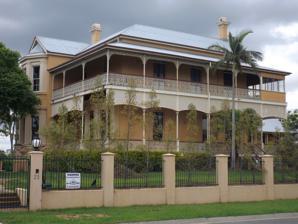
Building: Rhyndarra
Country: Australia
Year built: 1889
Historic site in Queensland, Australia Rhyndarra Rhyndarra, 2015 Location 23 Riverview Place, Yeronga , City of Brisbane , Queensland , Australia Coordinates 27°30′54″S 153°00′18″E / 27.5149°S 153.0049°E / -27.5149; 153.0049 Design period 1870s–1890s (late 19th century) Built 1888–1938 Queensland Heritage Register Official name Rhyndarra, 2 Women's Hospital, Australian Military Forces 1st Military Hospital; National Service Training Hospital, Yeronga Girls' Industrial School; 1 Camp Hospital Type state heritage (built, landscape) Designated 7 February 2005 Reference no. 600360 Significant period 1880s–1890s, 1930s (fabric) 1880s–1950s (historical) 1890s–1990s (social) Significant components trees/plantings, stables, views to, residential accommodation – main house, garden/grounds, cellar, views from, service wing Location of Rhyndarra in Queensland Rhyndarra is a heritage-listed residence located at 23 Riverview Place, Yeronga , City of Brisbane , Queensland , Australia . The architect was Andrea Stombuco . It was built from 1888 to 1938. It is also known as No. 2 Women's Hospital, Australian Military Forces 1st Military Hospital, National Service Training Hospital, No. 1 Camp Hospital, and Yeronga Girls' Industrial School. It was added to the Queensland Heritage Register on 7 February 2005. History This substantial, two-storeyed brick residence and stable was built in 1889 for Brisbane businessman William Williams , as his semi-rural suburban residence. Between 1897 and 1942 it functioned as a Salvation Army Girls' Industrial School, and from 1942 until the late 1990s as a military hospital. Establishment of Rhyndarra In the late 1880s Williams acquired approximately 140 acres of land along the riverfront at Yeronga. The area at this time comprised a mixture of large farming estates and smaller residential subdivisions and was developing as a middle-class suburb following the opening of the Yeronga railway station in 1885. It was built in 1889 for William Williams, manager of the Australasian Steam Navigation Company prior to the merger that created the Australasian United Steam Navigation Company . It was designed in 1888 by the Italian architect Andrea Stombuco , and features a two-storey bay window front, gabled roof and decorative cast iron verandah trim. Constructed of stone and brick, it included a cellar, separate service quarters, kitchen, dairy, coach house and stables. Built on a rise facing south west, it has extensive views of the Canoe Reach of the Brisbane River , so named because it is near Oxley Creek , which was originally called Canoe Creek following stranded timber-getter Thomas Pamphlett finding an aboriginal bark canoe there in 1823, enabling him and his two companions to eventually return to civilisation. Andrea Stombuco, in practice with his son Giovanni, was an Italian who had arrived in Brisbane in the 1870s after working for a period in the southern colonies. He designed many churches and ecclesiastical buildings for the Catholic Church in Queensland and was completing the opulent Her Majesty's Theatre in Queen Street when Rhyndarra was commissioned. He was noted for his residential work, which included Palma Rosa at Hamilton, an elaborate three-storeyed sandstone residence erected in 1886–1887. Rhyndarra was amongst Stombuco's last Brisbane works before moving to Western Australia in 1891. Rhyndarra was constructed in 1888–1889 at a cost of £3,200. The buildings were erected by contractor R Smith and the lavish interior decoration to the main house was carried out by Lang & Co. The decorative finishes included cedar joinery, marble fireplace surrounds and ornate plaster ceilings and cornices. Rhyndarra was typical of the large houses built by Brisbane's more prosperous citizens in the late 19th century. The house was raised off the ground on a stone base forming cellars and storerooms, with the ground floor containing dining and drawing rooms with bedrooms on the first floor. A pantry, kitchen and scullery were located at the rear of the house at ground level, with maids' rooms and a bathroom above. Williams appears to have over-extended financially in his 1880s land dealings. During the depression of the 1890s Williams was forced to relinquish the heavily-mortgaged Rhyndarra to the Australian Mutual Provident Society (AMP) who became mortgagee-in-possession. Williams moved to Western Australia where he lived with a married daughter until his death in the early 20th century. Salvation Army Salvation Army Girl's Home at Yeronga ~1897 The house and land were unoccupied for a period after Williams' departure until leased by the Salvation Army and opened as a home for orphaned and endangered girls (the Yeronga Girls' Industrial School) in 1897. In 1905 Williams was declared insolvent and the AMP Society become the owner of the property. The AMP Society organised the sale of the Rhyndarra estate at which time the property was subdivided into 13 residential lots, each having a street and river frontage. Rhyndarra, on a reduced site of approximately 12 acres, was transferred to William Booth , founder of the Salvation Army, in 1907. Rhyndarra ~1913 Booth had established the Salvation Army in England in the mid 1860s as a church with a strong social conscience, campaigning against poverty and the sins of alcoholism and other moral failings. A large part of the work of the church was in establishing homes for people who were destitute, aged, unmarried mothers, orphans and others in need or in peril. Old Stables, part of the residence, Rhynadarra, ca. 1931. The building was used as a schoolroom for the Salvation Army Home The Girls' Industrial School at Yeronga was one of a number of similar institutions conducted by the Salvation Army in Queensland at this time, including maternity hospitals, receiving some financial assistance from the government for the orphanages. These institutions were periodically visited by public servants who monitored the welfare of the children. The girls who lived at Rhyndarra were trained for domestic service and situations were found for them when they were old enough to leave the orphanage. In 1910 the matron noted that "each girl is taught housework in all its branches, gradually passing through the different stages from dormitories to dining room, laundry to kitchen and pantry." The house was adapted to accommodate the number of girls resident in the institution. The folding doors dividing the drawing and dining rooms were removed to form the main dormitory and the sitting room was used as a dining room. Upstairs rooms were used to accommodate the girls and the staff, including a matron, cooks and a teacher. The stable was converted for use a schoolroom, where the younger girls were taught basic lessons. The older girls helped look after the younger girls and could attend state schools in surrounding suburbs or were employed in the workroom where they learnt needlework and other tasks, or helped milk the cows. The home aimed at self-sufficiency, with a kitchen garden and flower garden, pigs, chickens, cows and horses. Numbers at the orphanage fluctuated with changing circumstances and the institution accommodated girls who were orphaned, whose parents were destitute and could not care for them, who had run away or were difficult. In 1899 there were about 30 girls at the home, ranging from 6 to 16 years of age. In the early 1900s there were only 18 girls resident, but by the 1930s and the economic depression of that period the population increased to between 60 and 70 girls, ranging from babies to teenagers. The greatest change to the physical fabric of Rhyndarra during the Salvation Army's occupation was the construction of a two-storeyed timber and masonry extension at the rear of the house. This extension housed a recreation hall on the first floor, with bathrooms and toilets at ground level. It was constructed by the Salvation Army in 1938 with government funding. World War II The Salvation Army operated the Girls' Industrial School at Rhyndarra until the Australian Army requisitioned the property in 1942 and the girls were transferred to other institutions outside Brisbane. Australia had joined Britain in a declaration of war after Germany's invasion of Poland on 1 September 1939. In 1942 Rhyndarra was occupied by the Australian Army for training purposes for the Australian Women's Army Service (AWAS) and as a staging area for members en route to places further north and west. The Australian Army established a military hospital for Australian servicewomen in the grounds of the property, with Rhyndarra becoming the Officers' mess and quarters. The hospital provided training for the Australian Army Medical Women's Service (AAMWS). When war was declared in 1939, there were no Army hospitals in Australia. In the next few years a range of hospitals was built in Australia and overseas, with a total of more than 100 wartime military hospitals operating in Australia. Casualty Clearing Stations (CCS) were located close to the action, both overseas and in Australia, and were little more than tent hospitals set up in the field where casualties were treated and sent onwards for further care. General hospitals were similar to these, although larger and slightly more advanced. Some general hospitals were established overseas in the field. These hospitals returned to Australia (as discrete medical units) with their divisions and were re-established mostly away from the major population centres. Women's hospitals were of a similar type to general hospitals and of this type 26 were built. Of these, it is thought that part of the hospital at Bonegilla in Victoria , is the only one to survive. Other hospitals included camp hospitals and base hospitals. Like women's hospitals, these were constructed in the capital cities and in areas of great troop concentrations, and were more likely permanent structures of timber, fibrous cement sheet and/or corrugated iron, or were established in existing buildings such as houses, which the Army took over as a matter of national importance. In 1943–1944 the Commonwealth Department of Public Works, at the request of the Allied Works Council (AWC), constructed the Australian Women's Hospital at Yeronga. The construction period for the hospital was estimated at four months and it had been completed by June 1944. The new facility provided accommodation for 160 female patients. It comprised fibrous cement and weatherboard wards with kitchens, operating theatre and admission building, all linked by covered ways. Ancillary buildings included pathological, laboratories, canteen and administration units. The hospital was erected to the northeast of Rhyndarra house and a group of small huts were erected along the northeastern boundary of the site as sleeping quarters for the AAMWS. The nurses had their own sleeping quarters to the southwest of Rhyndarra, with the house used for administration offices, officer's mess, and for recreation. Some minor alterations were made to the house, including removing some of the alterations made by the Salvation Army. The stable was used as the quartermaster's store. This establishment at Yeronga was known as 2 Women's Hospital (2WH). As a distinct medical unit 2WH had been situated at Redbank , in association with the 2/4 Australian General Hospital (AGH), but it moved completely to the purpose built complex at Yeronga by 1943. Only three specialist women's hospitals were established in Australia during the Second World War , the others being 1 Women's Hospital at Claremont in Western Australia and 3 Women's Hospital located in the grounds of the base hospital at Concord 113 General Hospital, Sydney . Many women were required to assist the war effort, particularly during 1942 and 1943 when all able-bodied men were required to work in more forward areas. Special services were created to facilitate this, the largest of these being the AWAS (Australian Women's Army Service), formed in mid-1941 in order to release men from some military duties so that they could be employed with fighting units. Recruiting began in early 1942 and by 1944 there were more than 20,000 AWAS members. The Australian Army Medical Women's Service (AAMWS) had grown out of the VADs ( Voluntary Aid Detachments ), volunteer women who assisted full-time nurses. With the declaration of war in 1939, approval was given for VADs to work in camp hospitals in Australia. As volunteers, these women worked without pay, but they performed essential work for the war effort. VADs were enrolled full-time and in 1941 were brought under the jurisdiction of the Army with the rank of private. Later in 1941 VADs were posted to military hospitals overseas, in groups of about 200. Recruitment was not a problem, but the large numbers of volunteers coming forward placed strains on those in charge. VADs were still under the administration of civilians and to distinguish between those working in civilian operations and those under the Army's jurisdiction were reclassified as the AAMWS. The AAMWS performed basic medical procedures and provided a back-up facility to the trained nurses of the Australian Army Nursing Service (AANS) in military hospitals. In total there were more than 8,500 members of the AAMWS. Some members of the AAMWS who trained and worked at the Yeronga hospital were then sent overseas to the various medical units which served in New Guinea , Rabaul and other places in the front line serving at general hospitals. Others filled roles in army base hospitals in Australia such as Concord Hospital in Sydney and Heidelberg Hospital in Melbourne. The 2 Women's Hospital at Yeronga was one of many similar establishments constructed around Brisbane during World War II for service personnel. Apart from the base hospital at Greenslopes (112 AGH) (now Greenslopes Private Hospital ), numerous camp hospitals were established, as well as army camps, barracks and bases. Many of the camps and hospitals established in Brisbane were abandoned and disposed of by the Army after the war. The 2 Women's Hospital was retained and the Australian Government purchased the property in 1946. After the war, those women who had participated in the services and in paid employment were asked to resume their pre-war lives. The AAMWS and other women's service organisations were demobilised, a process which took many months. It appears that 2 Women's Hospital at Yeronga was used immediately after the war for recuperating servicewomen and for medical check-ups before the women were demobbed . Post World War II In the administrative carving up of Australian Government's wartime property after 1945, the Rhyndarra site was allocated to the Department of Social Services. The DSS wanted to establish a centre for civilian rehabilitation on the site. However, due to the acute housing shortage after the war, the site was briefly allocated to the Queensland Housing Commission from the late 1940s to early 1950s as temporary accommodation for homeless people. Some alterations were made to the wards and other buildings, including Rhyndarra, for this purpose. During the Cold War of the early 1950s, the Australian Government introduced national service . After the 1951 federal elections young men over the age of 18 had to register and serve in the Army, Navy or Air Force for a period of 5–6 months. In light of this recruiting activity, the Army was concerned about its facilities. The accommodation of recruits was provided at personnel depots in capital cities. The existing personnel depot at Indooroopilly was inadequate and Army officials believed that the former women's hospital at Yeronga would satisfactorily handle the recruits. The DSS agreed to the Army's reoccupation of the site and by the early 1950s the northern section of the former women's hospital became known as Northern Command Personnel Depot (NCPD). The southern part became a hospital for national service recruits and trainees. Known as the National Service Training Hospital in 1951, it was referred to as 1 Camp Hospital by the 1960s, after the NCPD has moved elsewhere in the late 1950s. More recently the hospital expanded as 1 Military Hospital Yeronga, providing minor medical facilities for injured soldiers or those who had become sick during training. This necessitated the construction of a number of additional buildings, mostly accommodation and storage, and a pool and tennis court. Some of the buildings constructed during the Second World War had been demolished due to later construction works. By the mid 1990s, the main hospital buildings such as the wards and the operating theatres were still extant, but had been adapted and altered several times. The admissions building and covered walkways remained, along with various other structures around the site. The AAMWS huts had been replaced by married quarters, the messes were demolished and replaced with new facilities, and the isolation and VD wards had been removed. Rhyndarra and the stables had been used continuously, with officers being accommodated in the main house since the early 1950s. The 1 Military Hospital functioned together with the repatriation hospital at Greenslopes and facilities at Enoggera and treated its last patients mid-1996. A new hospital, constructed at Gallipoli Army Barracks , Enoggera , was commissioned in September 1996 and the former 1 Military Hospital was vacated. Subsequently, the hospital buildings were demolished, leaving only the house Rhyndarra, stable and significant trees, prior to the property being subdivided into approximately 30 residential allotments. Rhyndarra was extensively refurbished, albeit on a greatly reduced block, and is now a family residence. The former stables is located on a separate allotment and became part of a new house, with the hay bale hoist beam on the upper floor still readily identifiable. Part of the riverfront of the original property is now a reserve for park purposes, under the trusteeship of the Brisbane City Council . Description Rhyndarra comprises a two-storeyed rendered brick residence overlooking the Brisbane River towards Long Pocket to the south, a stables to the northwest of the house, and part of the park reserve to the south and southwest of the house, which was formerly part of the grounds. The house and stables are visible from the approach along Riverview Place. The house rests on a raised square-snecked stone base. It has a hipped corrugated iron roof with projecting gable above a hipped bay to the southeast. Double height verandahs almost encircle the building, being broken by a projecting two-storeyed bay on the southern corner. The verandahs have cast iron columns and balustrade , with cast iron brackets and valance to the first floor and a timber lattice valance to the ground floor. The rear first floor verandah has been partially enclosed with fibrous cement and glass louvre panels. Walls are scribed to represent ashlar , the projecting bay has sash windows framed by rendered pilasters supporting a deep cornice and the gable above has a scalloped bargeboard . The building is entered via a flight of steps adjacent to the projecting bay with rendered balustrades supporting large urns . The main entry has paired, panelled cedar doors with sidelights and fanlight , with a bay window to the verandah adjacent. French doors with fanlights and tall sash windows open onto the verandahs. The building has a two-storeyed masonry service wing to the northwest, with a lower two-storeyed addition (1938). This addition has a masonry ground floor, chamferboard first floor and gable roof. A narrow timber stair accesses the first floor verandah from the rear re-entrant corner. Internally, the ground floor contains a wide entrance hall, with a cedar staircase with turned balustrade and a tall arched sash window. The building has plastered walls, ornate plaster ceilings and cornices , cedar panelled doors, architraves and skirtings and a variety of marble fireplace surrounds. The northeast rooms on the ground floor are connected by a wide opening that originally housed folding cedar doors. The rear wing accommodates a kitchen, bathrooms and service rooms. The grounds immediately surrounding the house contain remnant plantings from the various gardens that have existed. These include a large Jacaranda to the southeast, Lilly Pilly to the west and a small garden to the north which contains a Crows Ash , Frangipani and Silky Oak . The area of the property fronting the Brisbane River contains a number of large Eucalyptus spp. The original Rhyndarra stable is located to the northwest of the house, separated from it by Heritage Close. This brick structure has a steeply pitched corrugated iron roof with a lean-to addition at the northeast end. The building has been adaptively reused as a private residence, with sleeping areas to the loft level and living and bedroom areas to the ground level. Roof-lights have been added, and an internal staircase constructed. A single-storeyed addition has been constructed to the south comprising living, kitchen and bathroom areas. The adaptive reuse has retained a strong visual connection between the stable and the villa. Heritage listing Ryndarra was added to the Queensland Heritage Register on 7 February 2005 having satisfied the following criteria. The place is important in demonstrating the evolution or pattern of Queensland's history. Constructed in 1888–89 Rhyndarra, comprising house, stables and surviving grounds, is important for the evidence it provides of the way of life of Brisbane's more prosperous citizens in the late 19th century. As a large semi-rural estate, it was closely associated with the development of Yeronga as a middle-class suburb following the opening of the Yeronga Railway Station in 1885, yet occupied a middle ground between farm and suburban residence. The place is important in demonstrating the principal characteristics of a particular class of cultural places. Rhyndarra is important in demonstrating the principal characteristics of its class of cultural places: large, late 19th century villa residences set in substantial grounds. These characteristics include: the form (two-storeyed); materials (brick on stone foundations); planning of both the main residence (public rooms downstairs, bedrooms on the upper floor, attached service wing) and the grounds (siting of the house overlooking the river, relationship of the house to auxiliary buildings such as the stables, and garden plantings) and decorative detailing and finishes (including ornate plaster ceilings and cornices, cedar panelled doors, architraves and skirtings and a variety of marble fireplace surrounds). It is a fine example of the work of Brisbane architect Andrea Stombuco. The place is important because of its aesthetic significance. Through its form, scale and siting as a riverside residence and together with its remnant plantings, Rhyndarra is of considerable aesthetic significance and the detailing of its materials and finishes reflects a fine quality of workmanship. The place has a special association with the life or work of a particular person, group or organisation of importance in Queensland's history. Rhyndarra has a special association with the work of the Salvation Army in housing and protecting orphans and other disadvantaged people in the early 20th century, particularly its concern for orphaned or homeless girls. The rear wing, added by the Salvation Army, has special value as it illustrates the adaptation of the building for use as a girls' home. Rhyndarra is also important for its strong association with the Australian Army as part of the military hospital established in the grounds of Rhyndarra in 1943/44. References